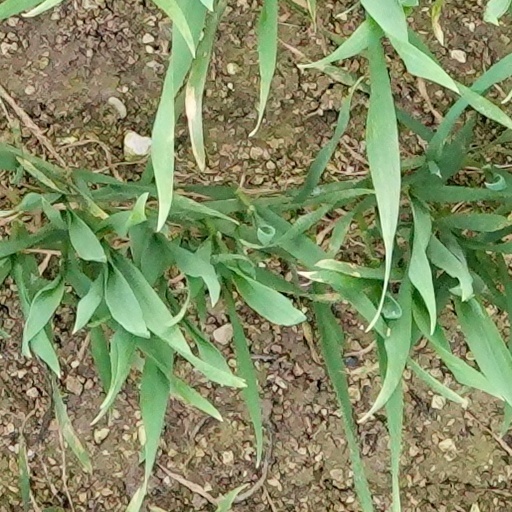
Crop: wheat